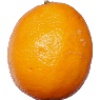
Label: Lemon Meyer 1